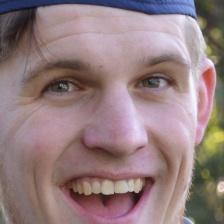
Label: faces